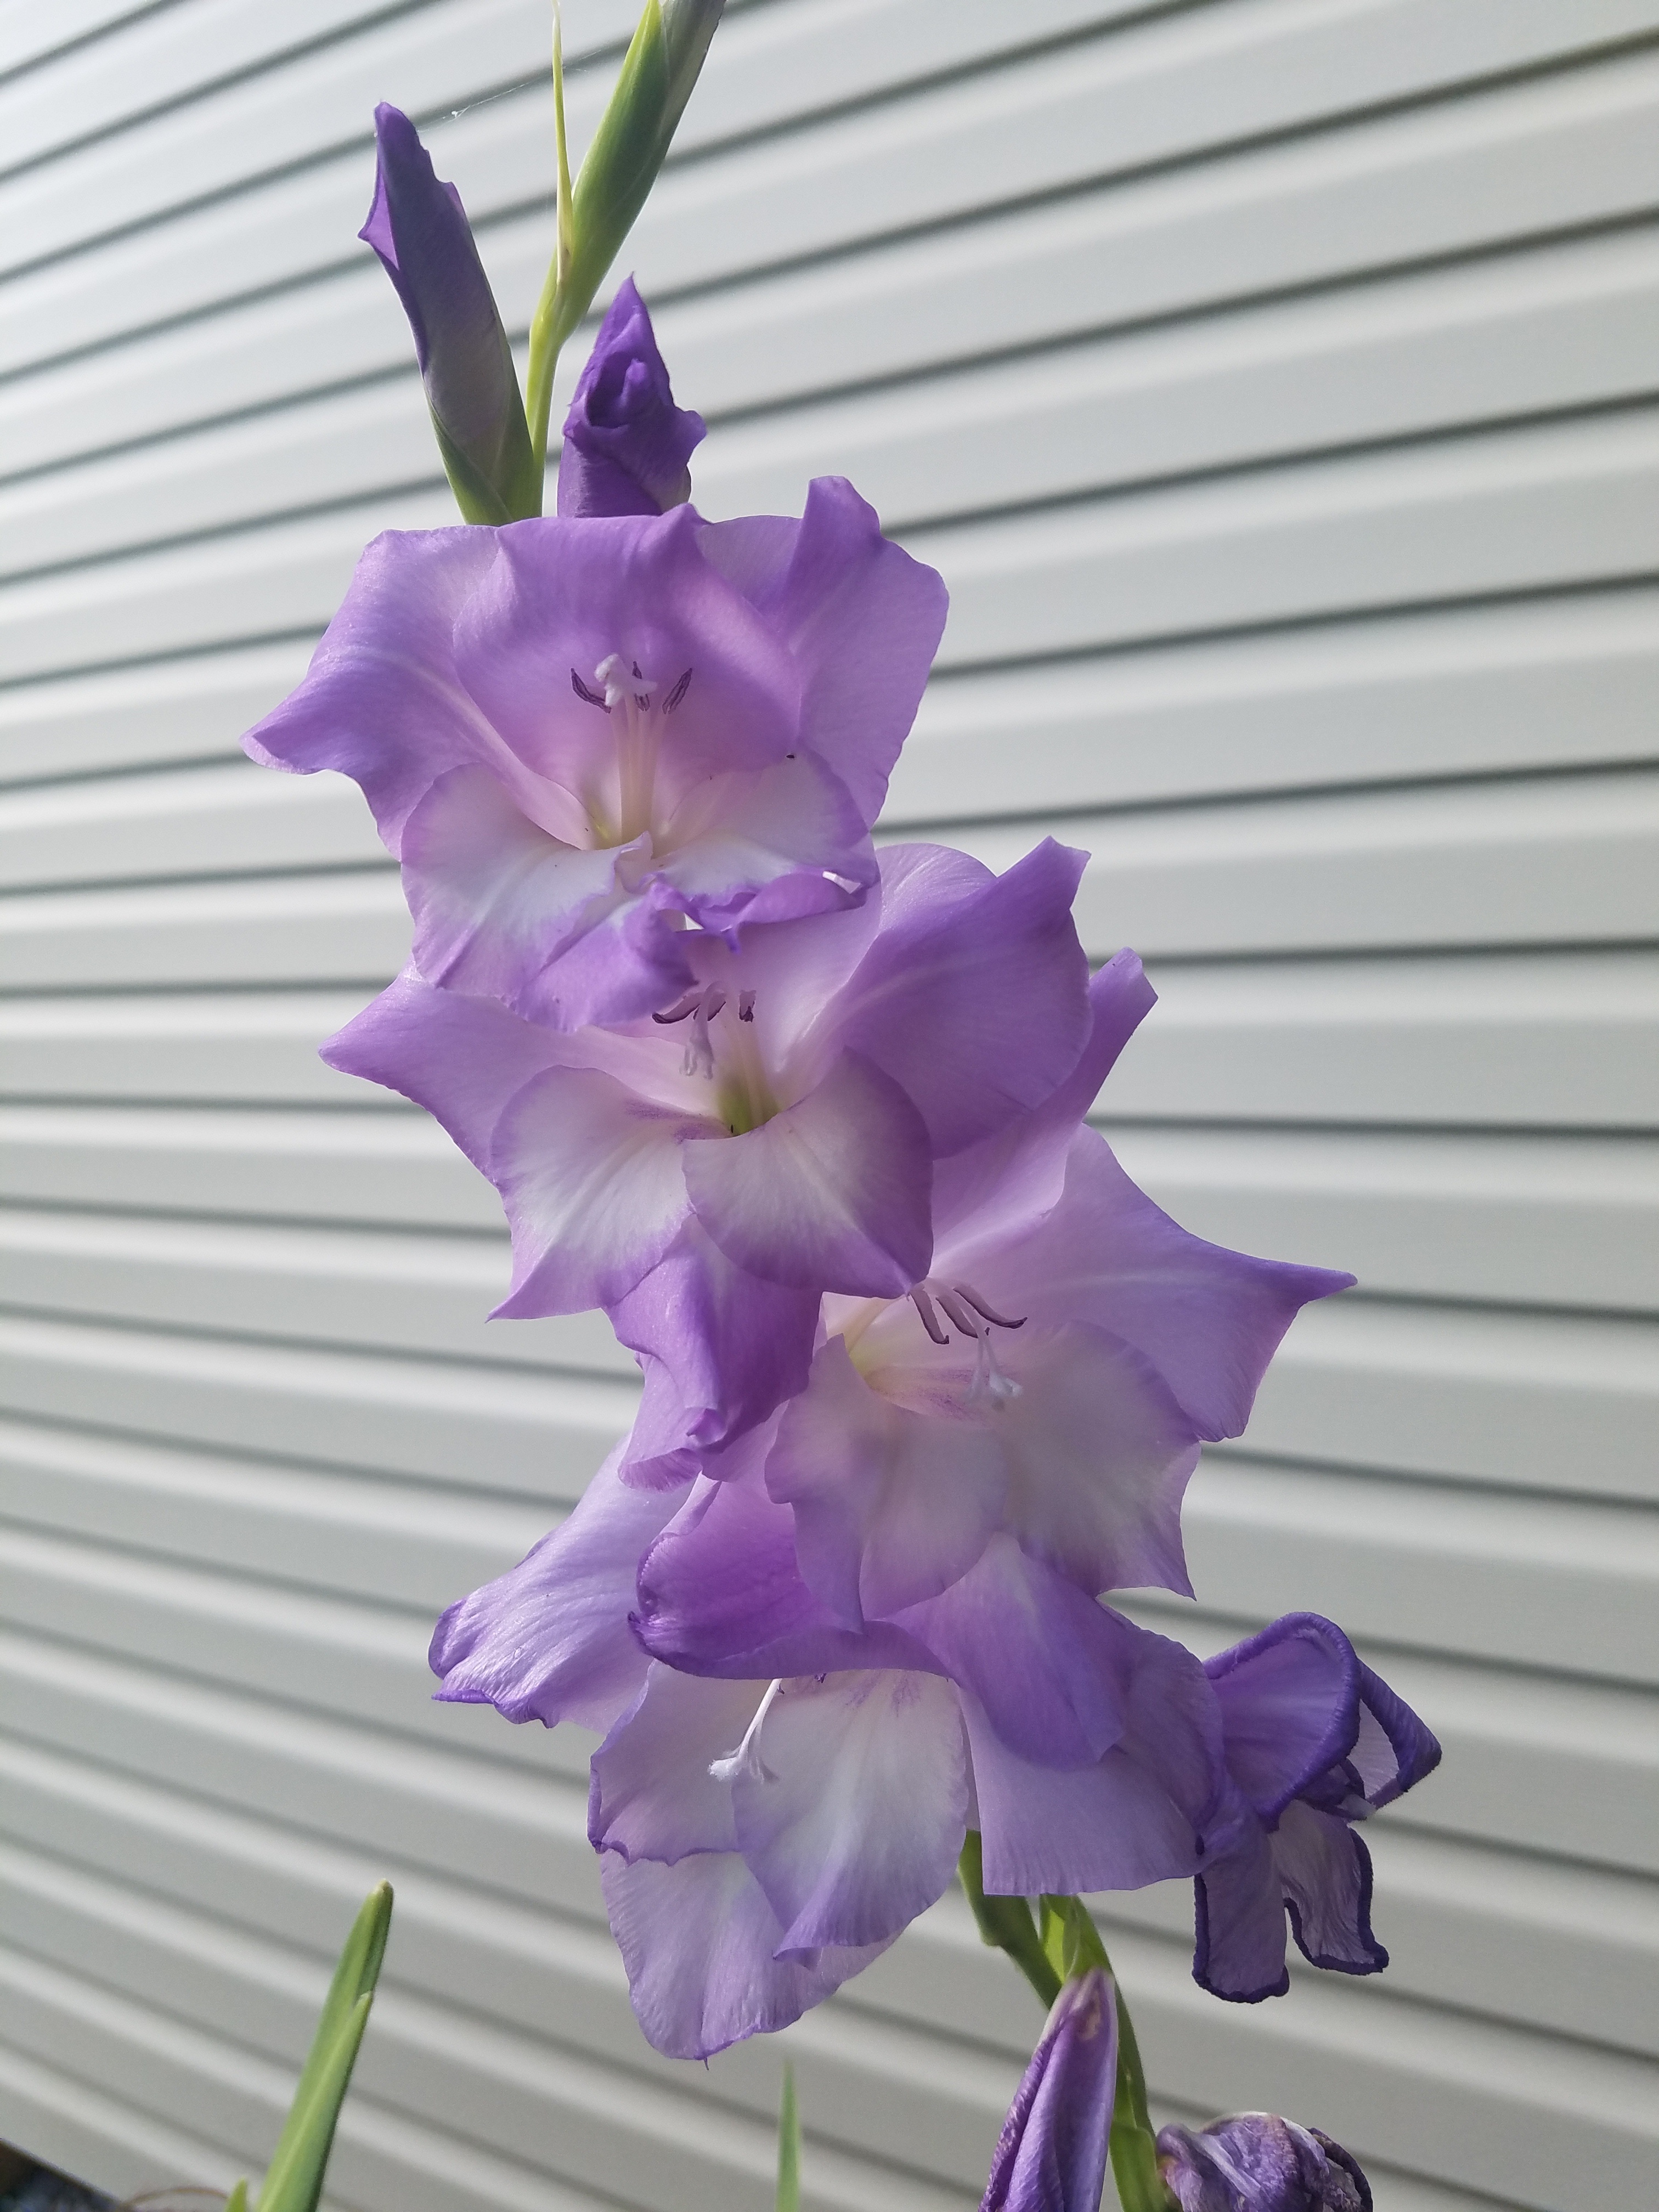
plant, flower, purple, petal, gladiolus, flowering plant, cut flowers, cattleya, dendrobium, land plant, iris family, cattleya labiata